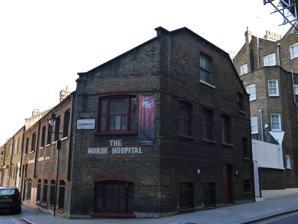
Building: Horse Hospital
Country: United Kingdom
Year built: 1992
Grade listed building in London The Horse Hospital The Horse Hospital, 2016 Location within Greater London General information Address Colonnade, Bloomsbury, London WC1N 1JD Country England, United Kingdom Coordinates 51°31′22″N 0°07′28″W / 51.5228°N 0.1244°W / 51.5228; -0.1244 Construction started 1794 Completed 1797 Design and construction Architect(s) James Burton Website www .thehorsehospital .com The Horse Hospital is a Grade II listed not for profit , independent arts venue at Colonnade, Bloomsbury , central London. Its curatorial focus is on counter-cultural histories, sub-cultures, outsiders and emerging artists. It organizes underground film screenings and exhibitions. Founded in 1992 by Roger K. Burton , the venue opened with Vive Le Punk!, a retrospective of Vivienne Westwood 's punk designs in 1993. The building was originally built by James Burton in 1797 as stabling for cab drivers ' sick horses. History Initially programmed by Burton and Ian White, the venue's reputation grew both in London and abroad. James B. L. Hollands later replaced White as curator. The artist, Tai Shani was the programmer from 2006 to 2016, followed by Sholto Dobie and Letitia Calin. George Lynch and Alexia Marmara have been curators and programmers since 2022. In 1998, the Horse Hospital hosted the debut British exhibition by outsider artist / painter Joe Coleman which attracted a new audience. Subsequently, the venue played host to a variety of performers, musicians, artists, film makers and writers, including Dame Darcy , Anita Pallenberg , Iain Aitch , Jack Sargeant , Valie Export , Chris Carter , David Tibet , Helen Chadwick , Dennis Cooper , Nan Goldin , Morton Bartlett , Lydia Lunch , Bruce Bickford , Gee Vaucher and Crass , Alejandro Jodorowsky , Stewart Home , Jeremy Reed , Franko B , Ron Athey , Banksy , Marc Almond , Yvonne Rainer , Artūras Barysas and others. It has also been used by various record labels, publishing houses including Soft Skull Press , Verso, Serpent's Tail and Clear Cut Press . and journals such as Strange Attractor and Granta for special events, as well as a screening space for numerous film festivals including the Fashion in Film Festival , London International Animation Festival , London Porn Film Festival amongst others. The Horse Hospital houses and is supported by the Contemporary Wardrobe Collection , a fashion archive that specialises in post-war street fashion, sub-cultures and British design. The Chamber of Pop Culture is located there. Proud Camden has been located there since about 2008. In 2015 The Horse Hospital was listed with London Borough of Camden as a Community Asset and the site was selected for inclusion in the British Library ’s UK Web Archive as a website of cultural importance. In 2019 it was announced that The Horse Hospital was at risk of closure after its landlord proposed a 333 per cent rent increase, from £30,000 to £130,000 annually from the beginning of 2020. At the start of January 2020 it secured an extension on its lease until 28 February. Eventually, according to The Horse Hospital's website, a new lease was secured until December 2024, with a rent increase of 33%. The building The building is Grade II listed . It was originally built by James Burton in 1797 as stabling for cab drivers' sick horses, the Horse Hospital is notable for its unique stone tiled floor. Access to both floors is by concrete moulded ramps, the upper floor ramp retains hardwood slats preventing the horses from slipping. It can be found at Colonnade, Bloomsbury , London. Major exhibitions 1993 Vive Le Punk!, Vivienne Westwood and Malcolm McLaren 1998 Original Sin, Joe Coleman 1998 Remote Control, Laurie Lipton 1998 Meet, Brian Griffin 1999 Car, Photographs by Peter Anderson 1999 Andre the Giant Has a Posse by Shepard Fairey 2000 Oh Lover Boy, Franko B 2000 The Situation At This Address Has Changed, Sculpture, Drawing, Painting Harry Forbes 2000 Transromantik, Cathy Ward and Eric Wright 2001 Two Es And A Viagra, Peter Rigby 2001 Beat 13!, Lucy McLauchlan , Tim Watkins , Al Murphy 2001 Gee Vaucher 2001 Hospital Brut, The Toxic art of Le Dernier Cri 2002 David Tibet and Steven Stapleton 2003 The Bogside Artists 2003 Unquiet Voices, English and American Visionary Art 1903 – 2003 2004 Heralding the Apocalypse, Barry Hale 2005 The 45th Annual Convention of the Middleman and the Cherry Brigade – Tai Shani 2006 Some Bizzare Exhibition, Stevo Pearce 2007 Visual Athletics Club, Edward Barber 2007 The Other Side of the Island David J Smith 2008 Miron Zownir – Radical Eye 2008 Sandow Birk – Dante's Inferno 2008 Sacred Pastures – Cathy Ward, Eric Wright and Norbert Kox 2008 Instead of wives, they shall have toads, Stephen Fowler 2008 30,000 Years of Cryptomnesia 2008 From Fear to Sanity – CND and the Art of Protest from 1958 to 1963 2009 The Impossible World of Stu Mead 2010 HOLOGRAPHY for Beginners, Ole Hagen 2010 Drag and Cinema, Cinema in Drag – Brice Dellsperger 2010 Ian Johnstone – The 23 Stab Wounds Of Julius Caesar 2010 Fake Food & Fast Cars: The Pop Couture of Kate Forbes 2011 Adrian Di Duca: Monstrorum Historia 2011 Edweard Muybridge : Muybridge's Revolver 2011 Ronny Long – My Life on Earth 1991–2002 2011 Every beautiful thing... The Michael Ho Chong Collection 2012 The Playgrounds of War – Gina Glover 2012 LFP: The Queen, The Chairman And I – Kurt Tong 2012 The Butcher Of Common Sense 2012 Bunti's Picture Show – Ian Ward 2012 Camouflage, Revolution, and Desire – drawing from movies 2013 Morton Bartlett 2013 Jacques Katmor & The 3rd Eye Group 2013 BASHA: the unsung hero of Polish poster art 2013 The Hobo Kings and Queens of Leanne Castillo 2014 A Goodly Company: Ethel Le Rossignol 2014 Walerian Borowczyk – Posters and Lithography 2014 The Opium Den: Jennifer Binnie 2014 Nick Abrahams – Lions & Tigers & Bears 2014 Alien Puma Space Train: The Visionary Work Of Daniel S. Christiansen 2014 Saturation 70 2014 Stephen Holman 2014 Stephen Dwoskin – Ha! Ha! 2015 The School Of The Damned Degree Show 2015 2015 Melinda Gebbie : What Is The Female Gaze? 2015 George Tobias: My Little Kingdom 2015: X-Ray Audio by Stephen Coates 2016 The Detroit Artists Workshop 2016 Punk in Translation: Burst City 2016 Plastique Fantastique : After London 2016 Welcome, Space Brothers: The Unarius Academy Of Science 2016 Destroy All Monsters 2016 Autopsia : Thanatopolis 2017 The Higher Powers Bible: From Genesis To Revelation, Lee ‘Scratch’ Perry and Peter Harris 2017 Cesca Dvorak: Dewy Guises 2017 Peace Love And Anarchy = Freedom And Fun Forever: exhibition of the squatted house, 64–65 Guildford Street 2018 Jakup Ferri: Muscle memory 2018 The Art of Magic 2018 Relating Narratives: A Common World of Women 2018 Cathy Ward: Sub Rosa 2018 Trigger Warning: Films of Tessa Hughes-Freeland 2019 Herve Guibert : Modesty or Immodesty 2019 Lunar Futurism: Costumes, Props & Ephemera from Andrzej Żuławski 's 'On the Silver Globe' 2019 Lydia Lunch Presents: SO REAL IT HURTS 2019 Jenkin van Zyl: Oblivion Industry 2019 The Gutter Art of Stephen Varble : Genderqueer Performance Art in the 1970s, photographs by Greg Day 2019 Psychic Communities –_ Drift Fright: New Noveta residency 2019 Vive Le Punk: Redressed 2020 Show, Don’t Tell 2020 Jamie Reid : Taking Liberties 2020 Hackers 2021 Eric Wright: Ohio Lands 2021 Alexia Marmara: My Head Leaks 2022 Thomas Leer and Robert Rental From The Port To The Bridge 2022 Icons: A Portrait Sacrarium to Sex Workers’ Rights 2022 Ode to Meatyard 2022 Valériane Venance: The Wisdom Women 2022 Raid/R issue 4 launch 2022 Nina Porter: Silent Pact 2022 Raft Festival 2022 Museum of Sex Objects 2022 150mg Liminal Space 2022 George Tobias playing with sugar 2022 Augenblick Press: Raintime 2022 Gentle Stranger Two Nights of Unlearning 2022 Pandora Vaughn 2023 Drôle 2023 Artists for Democracy - 1974-1977 2023 Four Legs Good, Two Legs Bad 2023 Everything Must Go 2023 Tashi Fay - My Other Family 2023 Don’t Keep The Wickerman Waiting 2023 Alice Fraser: kill ur darlings… lazy affair 2023 Gutter Sprung 2023 Micah Moses - Godbody 2023 Nicholas Williams - Coterie 2023 Sicko 2024 What’s He Doing In There? 2024 Le Monique Chic Show! 2024 Allen Ginsberg in London 2024 Crass : Art Exhibition 2024 Catarina Felix Machado: Temple 2024 Josephine Foster and Alexia Marmara: Anew Old Adage References